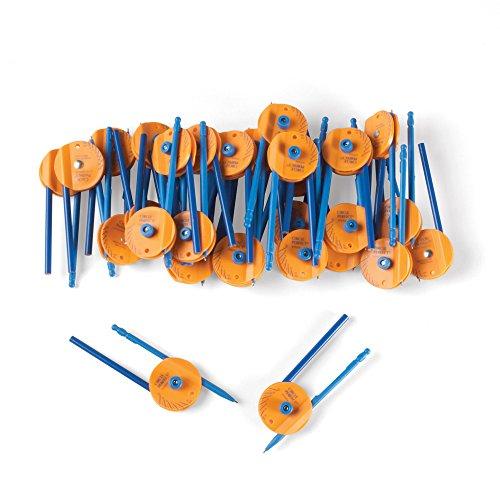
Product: Circle Perfect Math Compass, Bulk Set for Classroom Geometry, Draw Circles Up to 10-Inches (Pack of 30)
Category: Toys & Games | Learning & Education | Counting & Math Toys
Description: Students can draw perfect circles every time with this math compass set.
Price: $19.99
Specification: Item Weight:         2.3 pounds    |Shipping Weight: 2.3 pounds (View shipping rates and policies)|Domestic Shipping: Item can be shipped within U.S.|International Shipping: This item can be shipped to select countries outside of the U.S.  Learn More|ASIN: B005HYOIUW|Item model number: 75673|    #450    in Counting & Math Toys